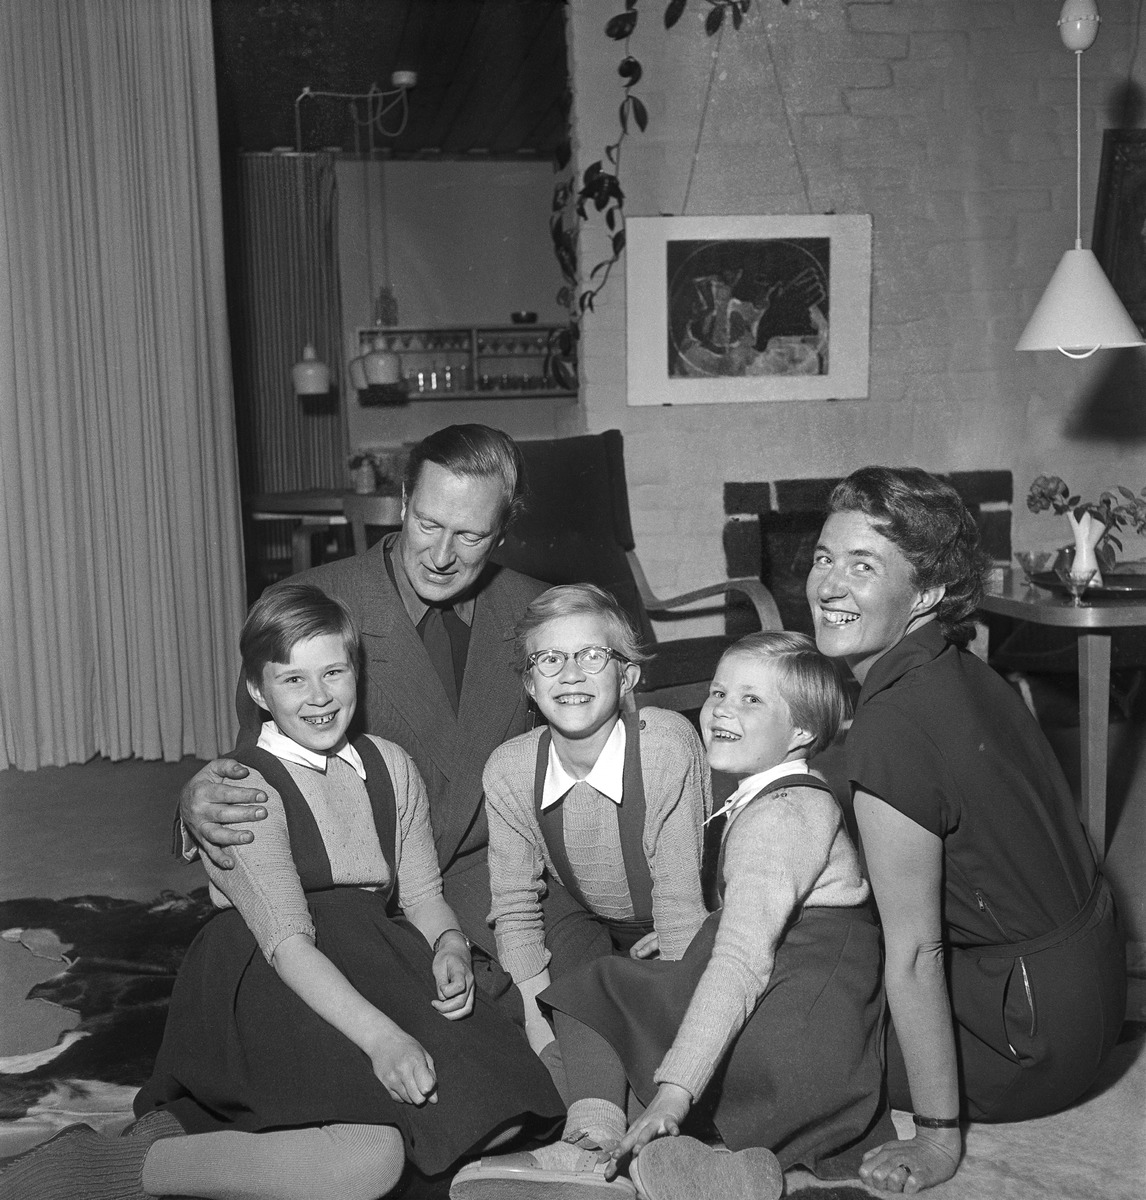
Arkkitehti Viljo Rewell perheineen vuonna 1953
Architect  Viljo Rewell and his family in 1953
sisällön kuvaus: Arkkitehti Viljo Rewell perheineen vuonna 1953. Lapset Tuula, Ulla ja Kati, oikealla Maire Rewell. content description: Architect  Viljo Rewell and his family in 1953. Children Tuula, Ulla and Kati, on the right Maire Rewell.
Kuvaaja: Saarinen, UA, kuvaaja
Vuosi: 1900
Aiheet: Revell, Viljo; Rewell, Kati; Rewell, Maire; Rewell, Tuula; Rewell, Ulla; Arkkitehdit; kodit; perhe; sisustus; Viljo Revell; interiöörit; lapset; miesten puvut; naisten puvut; perhekuvat; silmälasit; ryhmäkuva; Architects; homes; family; decor